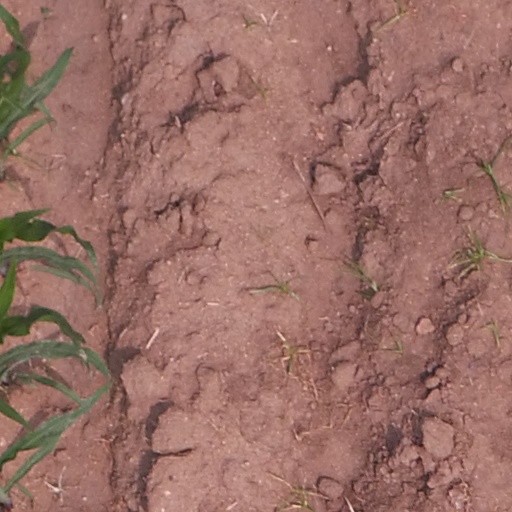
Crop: maize; corn